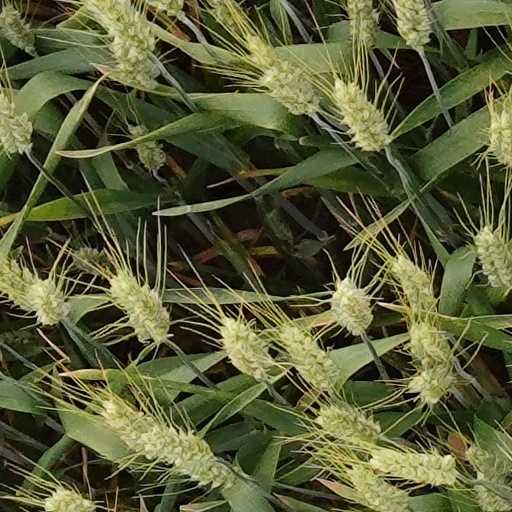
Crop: wheat